Franz Friedrich von Sturmfeder

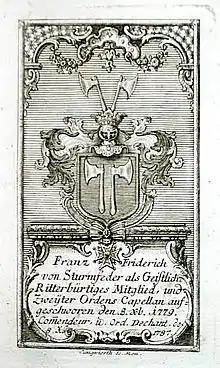
Sturmfeder's coat of arms as a member of the Royal Order of Saint George for the Defense of the Immaculate Conception.

Franz Friedrich von Sturmfeder (11 December 1758, Mannheim – 26 February 1828, Augsburg) was a German Roman Catholic priest. From 1812 to 1818 he was vicar general and diocesan administrator in Augsburg – this covered the period between the fall of the Prince-Bishopric of Augsburg and the formation of the present diocese of Augsburg.